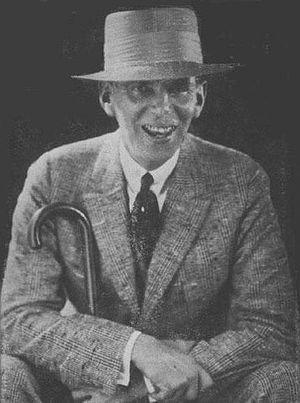
Wilson Mizner est un scénariste américain né le 19 mai 1876 et décédé le 3 avril 1933.